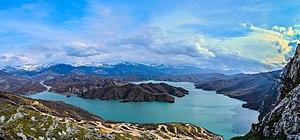
Le parc national de la montagne Dajti est un parc national d'Albanie. Il est situé à 26 km à l'est de la capitale et à 50 km à l'est de l'Aéroport international de Tirana-Mère Teresa. Le parc a une superficie de 293 km², il est très fréquenté de par sa proximité avec la capitale, et est d'ailleurs considéré comme le "Balcon naturel de Tirana".